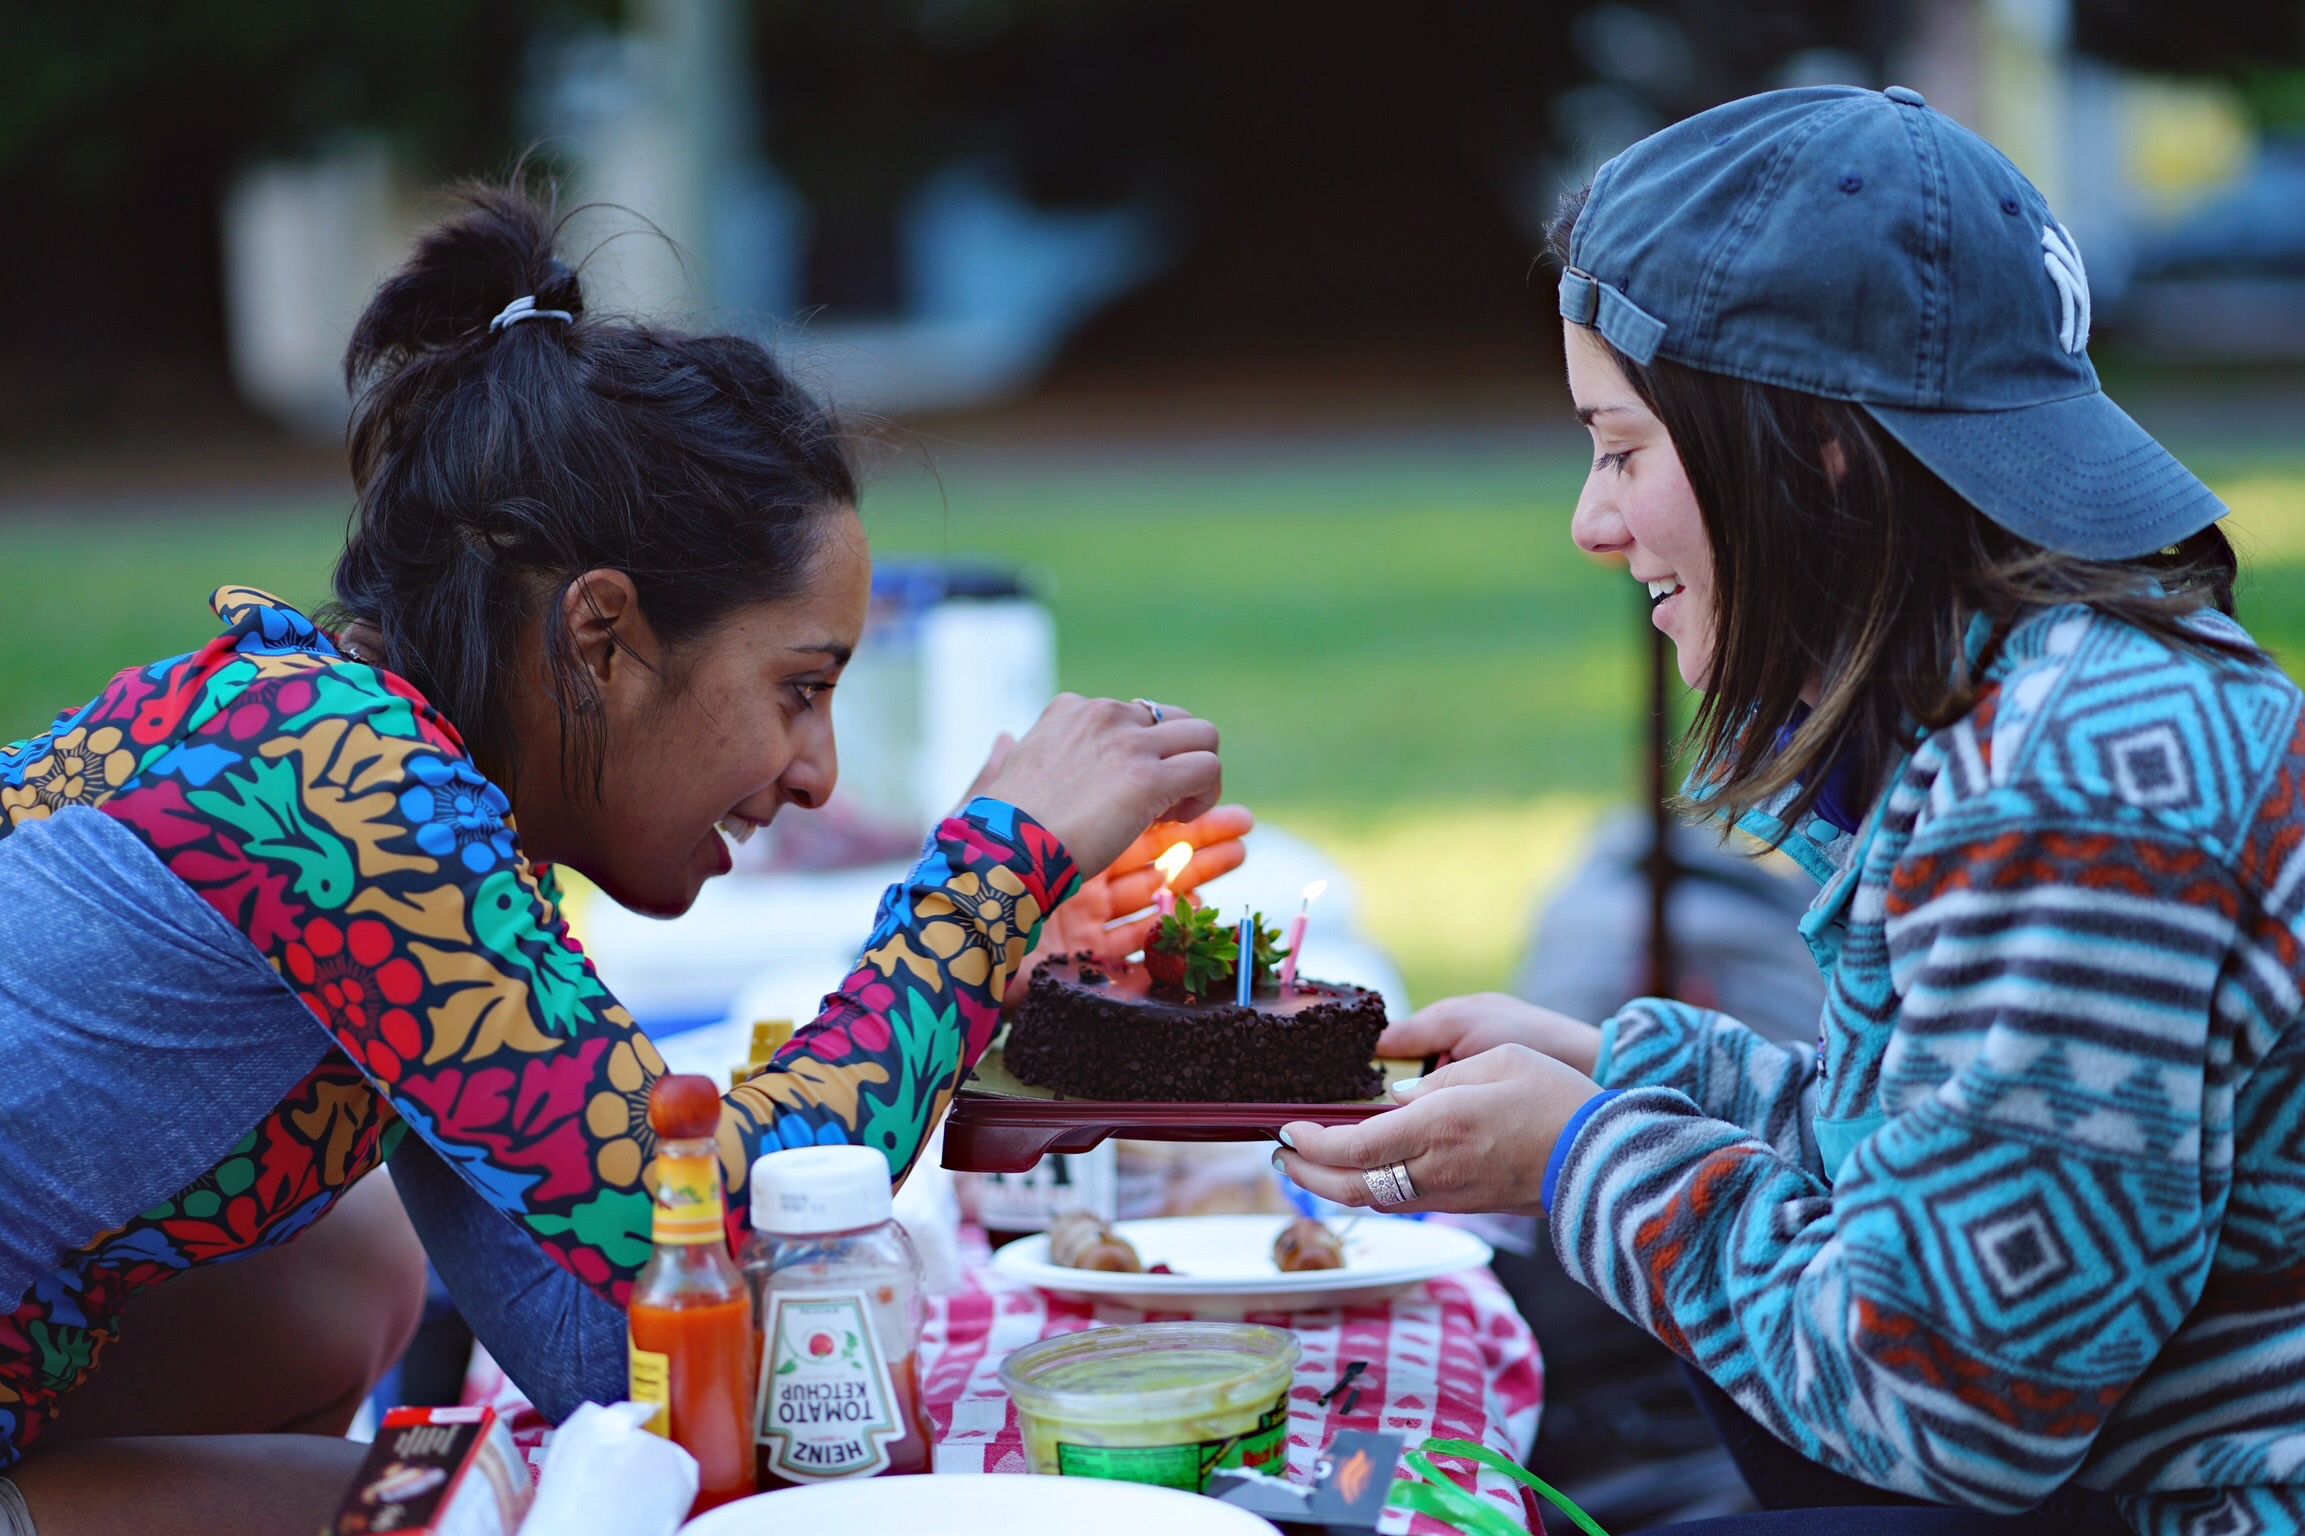
people, play, child, picnic